First Swedish–Norwegian union

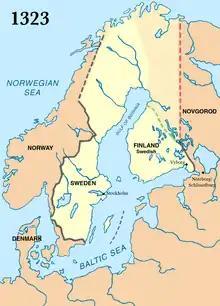
Rough map of Sweden (only) in the year 1323 after the signing of Nöteborg.

Only the southern part of the border, close to Viborg, was actually considered important and clearly defined in the treaty. Borders in the wilderness were defined very roughly, and presumably considered less important than the line across the Karelian Isthmus. It has also been suggested that the treaty would have originally given both Sweden and Novgorod joint rights to northern Ostrobothnia and Lappland.